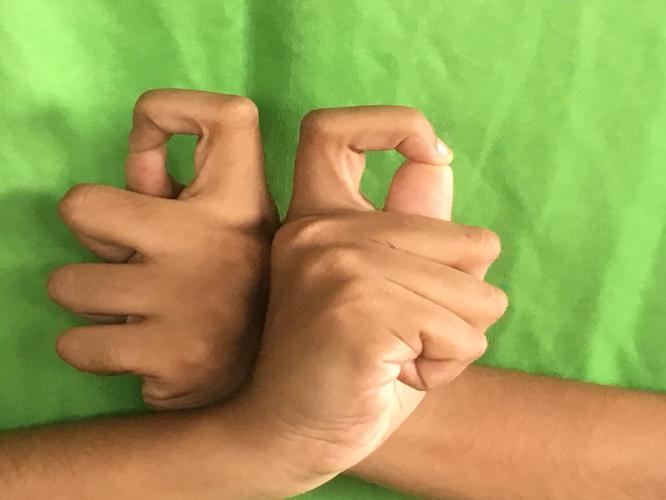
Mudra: Berunda
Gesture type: double_hand